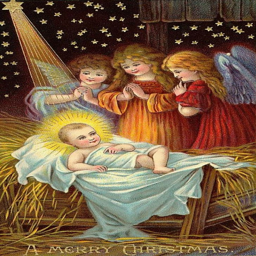
vintage angels with builder in the manger